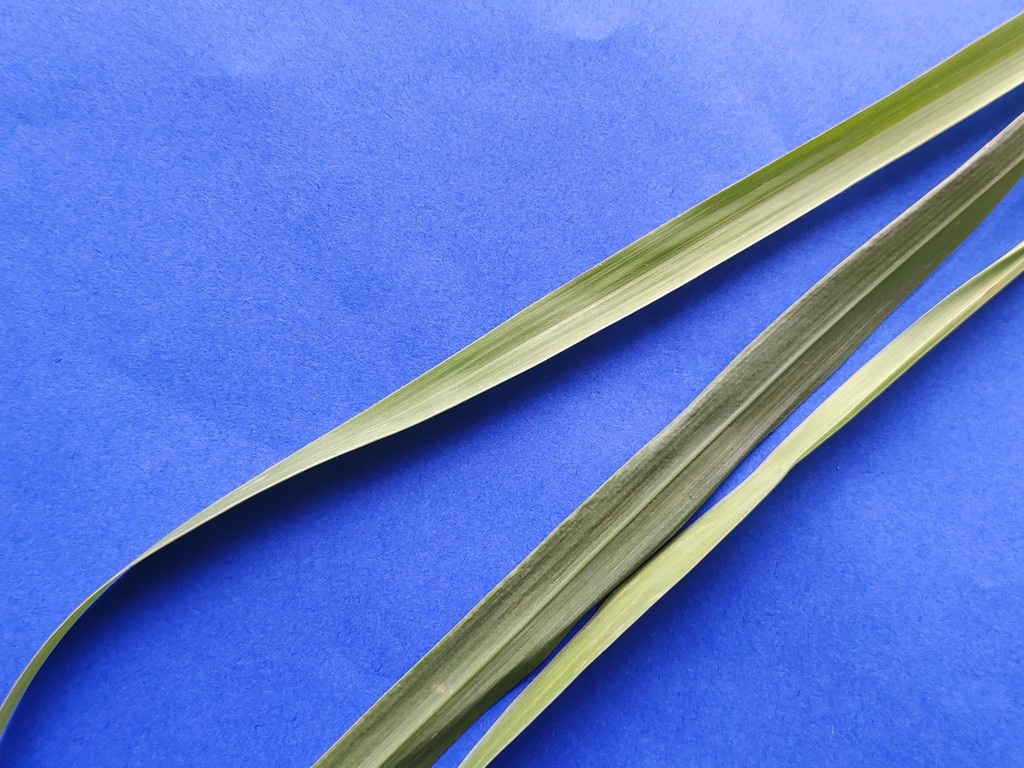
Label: Healthy